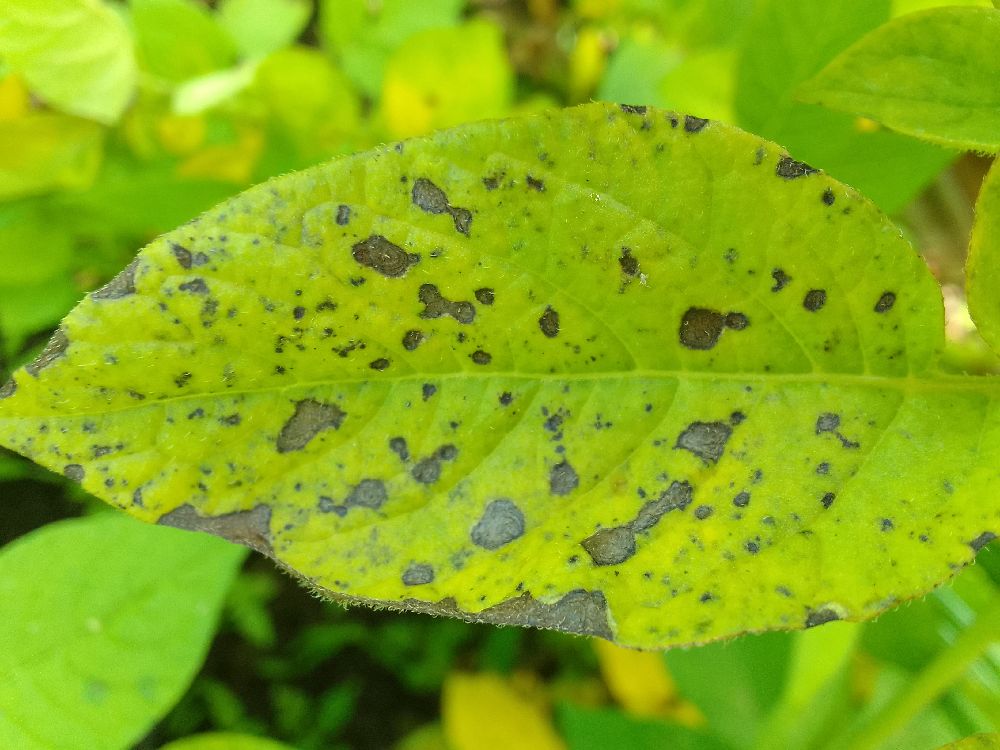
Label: Early blight